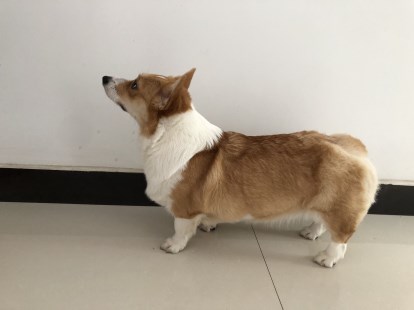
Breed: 2909-n000116-Cardigan